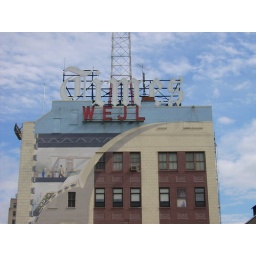
Newspaper building in Scranton, PA with an interesting wall art.